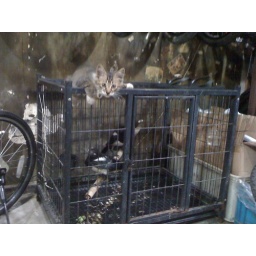
kitty on a bird cage in speedcat bike shop